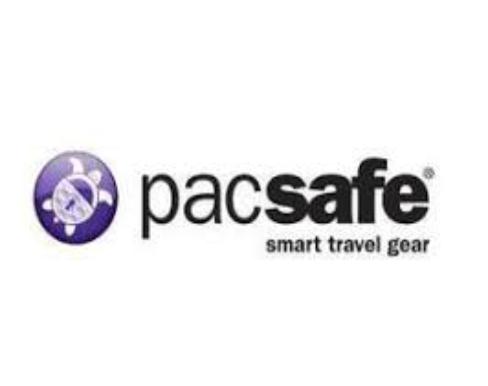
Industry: Clothes